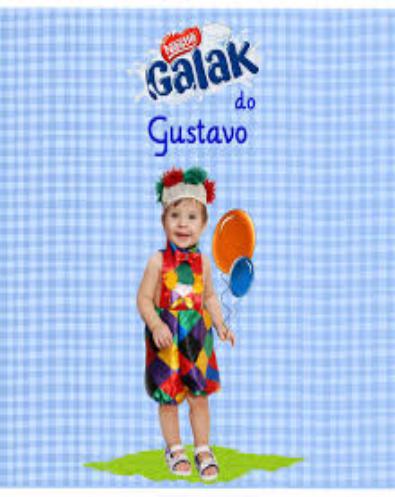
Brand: galak
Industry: Food